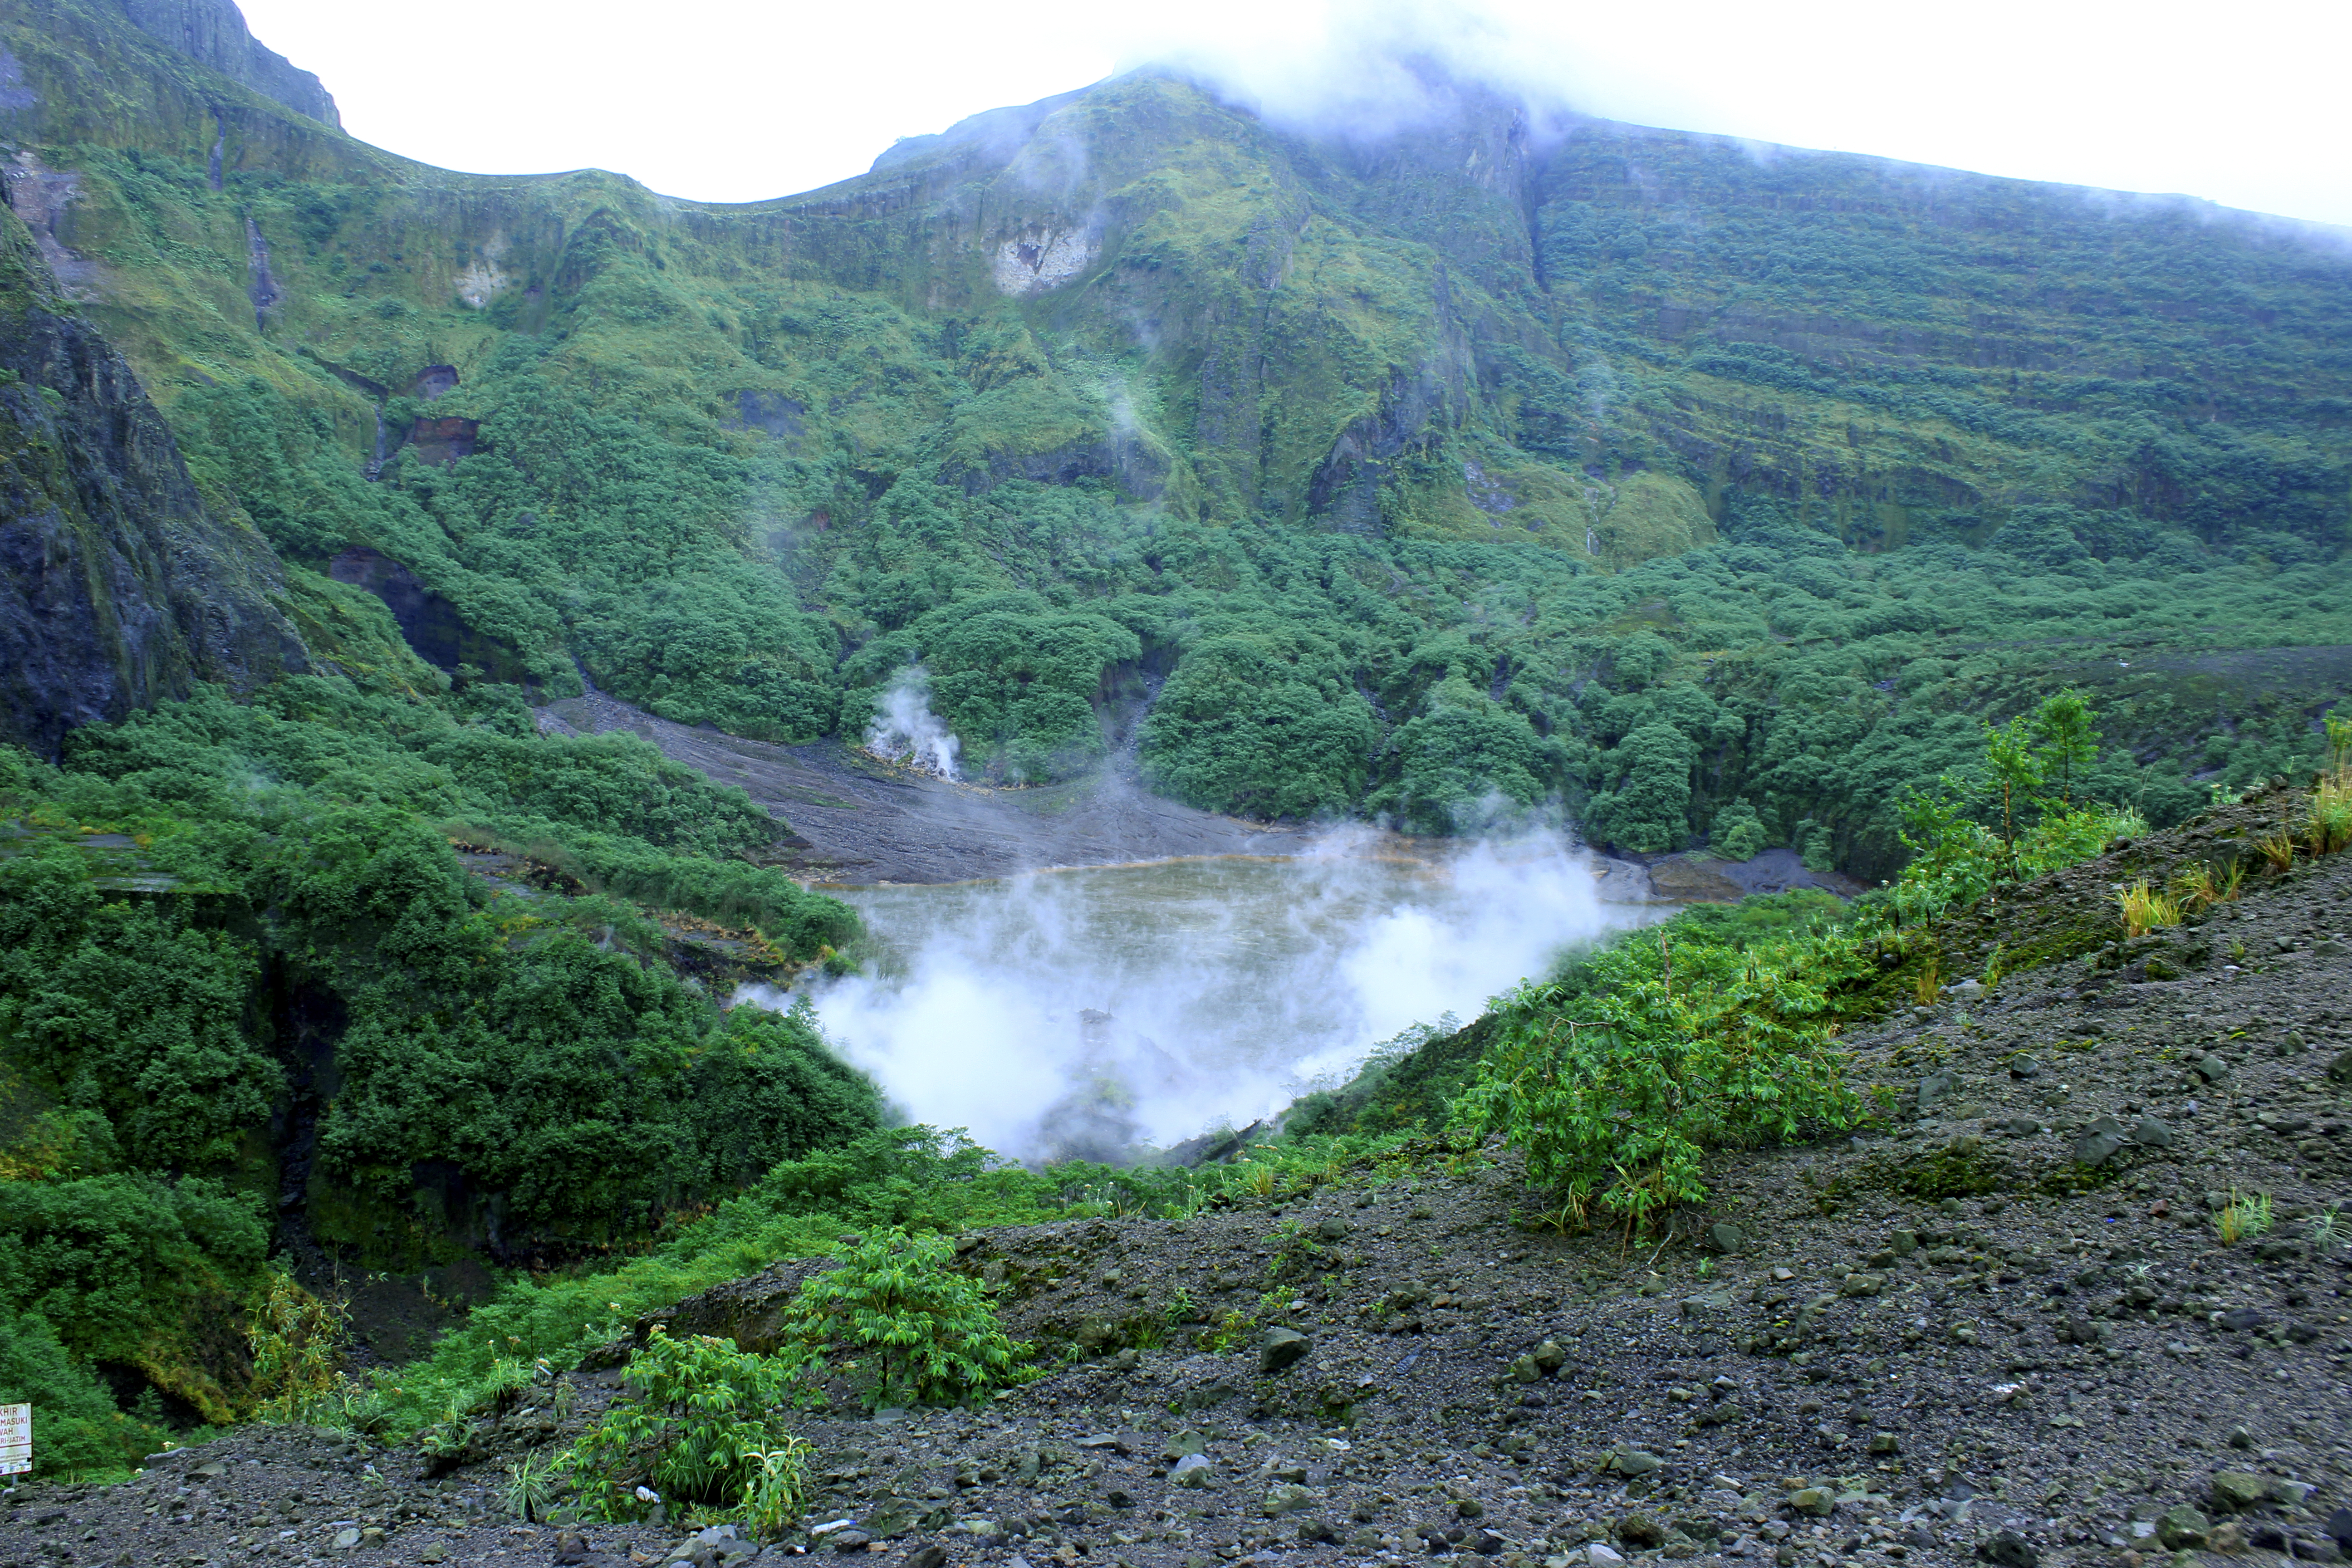
semeru mountain, climbing, tourists, plant, water, mountain, water resources, sky, natural landscape, tree, fluvial landforms of streams, watercourse, bank, terrain, groundcover, landscape, riparian zone, mountain river, road, valley, lake, hill, mountain range, forest, stream, grass, geology, arroyo, tarn, jungle, reservoir, hill station, rock, old growth forest, tropical and subtropical coniferous forests, riparian forest, tropics, valdivian temperate rain forest, temperate broadleaf and mixed forest, water feature, ridge, mist, lake district, sound, coast, chaparral, rainforest, dirt road, loch, plantation, stream bed, grassland, soil, shrubland, escarpment, tributary, trail, wadi, tourism, ravine, river